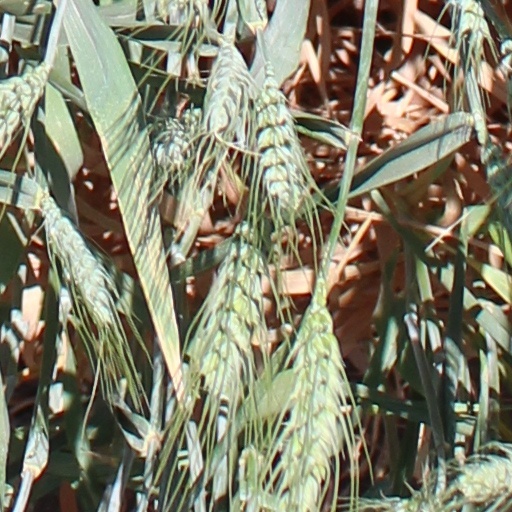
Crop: wheat